Lightning Column

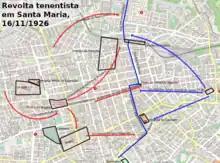
Map of military operations in Santa Maria

At the first sound of the cannons, major Barão withdrew the 1st RC from its barracks, on the other side of the city, as it would be vulnerable to bombardment. At 07:00 he took his regiment to the city center on horseback and in requisitioned automobiles. Mounted rebels patrols, identified by red scarves, withdrew from the central streets to more distant positions. The brigadiers occupied the banks, the Municipal Quartermaster's Office, the National Telegraph and the Railway Station and established a line of trenches towards the north–south, dividing the city in half.